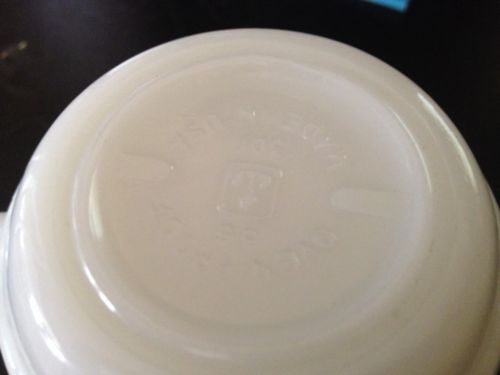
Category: mug